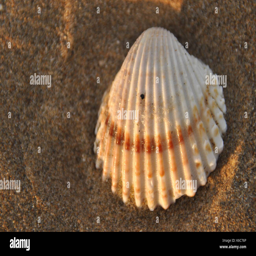
shellfish , snails on the beach